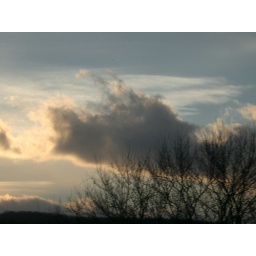
Basic winter sky: blue and gray, with a little bit of backlit sun and bare trees against the horizon.